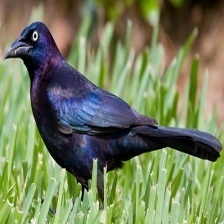
Species: COMMON GRACKLE
Scientific name: QUISCALUS QUISCULA